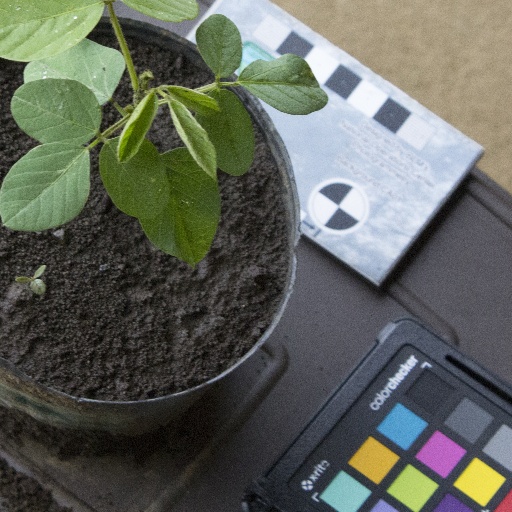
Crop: soybean